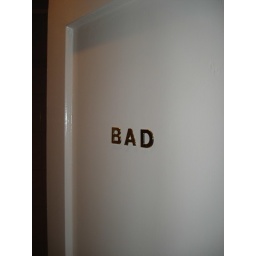
The door to the bathroom in the apartment we stayed in